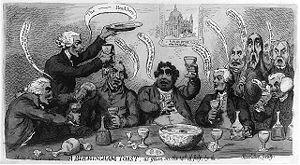
Les émeutes de Birmingham, aussi connues sous le nom d'émeutes de Priestley, se déroulent du 14 au 17 juillet 1791 à Birmingham, en Angleterre. Les Dissidents de l'Église d'Angleterre et, en particulier, le théologien et philosophe politique Joseph Priestley, sont la cible principale des émeutiers. Les événements locaux et nationaux, qui suscitent la passion des foules, vont d'un désaccord sur l'achat de livres par la bibliothèque publique, jusqu'à la controverse à propos des tentatives des Dissidents pour l'obtention de droits identiques à ceux des autres citoyens du royaume, en passant par leur soutien à la Révolution française.